Damion Willis

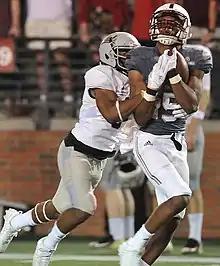
Willis with Troy in 2017

Damion Lakeith Willis (born June 20, 1997) is an American former professional football wide receiver who is a inside receivers coach for Georgia Southern. He played college football at Troy and signed with the Cincinnati Bengals as an undrafted free agent in 2019.